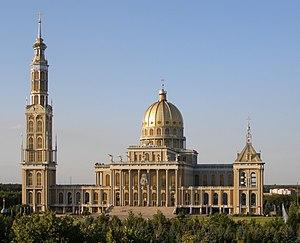
Sanctuaire de Notre-Dame de Licheń, la plus grande église de Pologne.
La basilique Notre-Dame de Licheń est un édifice religieux situé à Licheń Stary en Pologne. Sa construction a duré de 1994 à 2004.
Cette liste de saints concerne les saints, bienheureux, et vénérables reconnus comme tels par l'Église catholique, ayant vécu au XXᵉ siècle. Sur cette période, l'Église a donné comme modèles évangéliques 152 saints et 2 038 bienheureux.
Les 108 martyrs polonais de la Seconde Guerre mondiale sont un groupe de victimes de la persécution religieuse menée par les nazis sous l'occupation de la Pologne, au cours de la Seconde Guerre mondiale. Ce groupe est composé de trois évêques, soixante-dix-neuf prêtres, sept religieux, huit religieuses et onze laïcs. Ils sont vénérés comme bienheureux et martyrs par l'Église catholique.